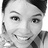
Emotion: happy